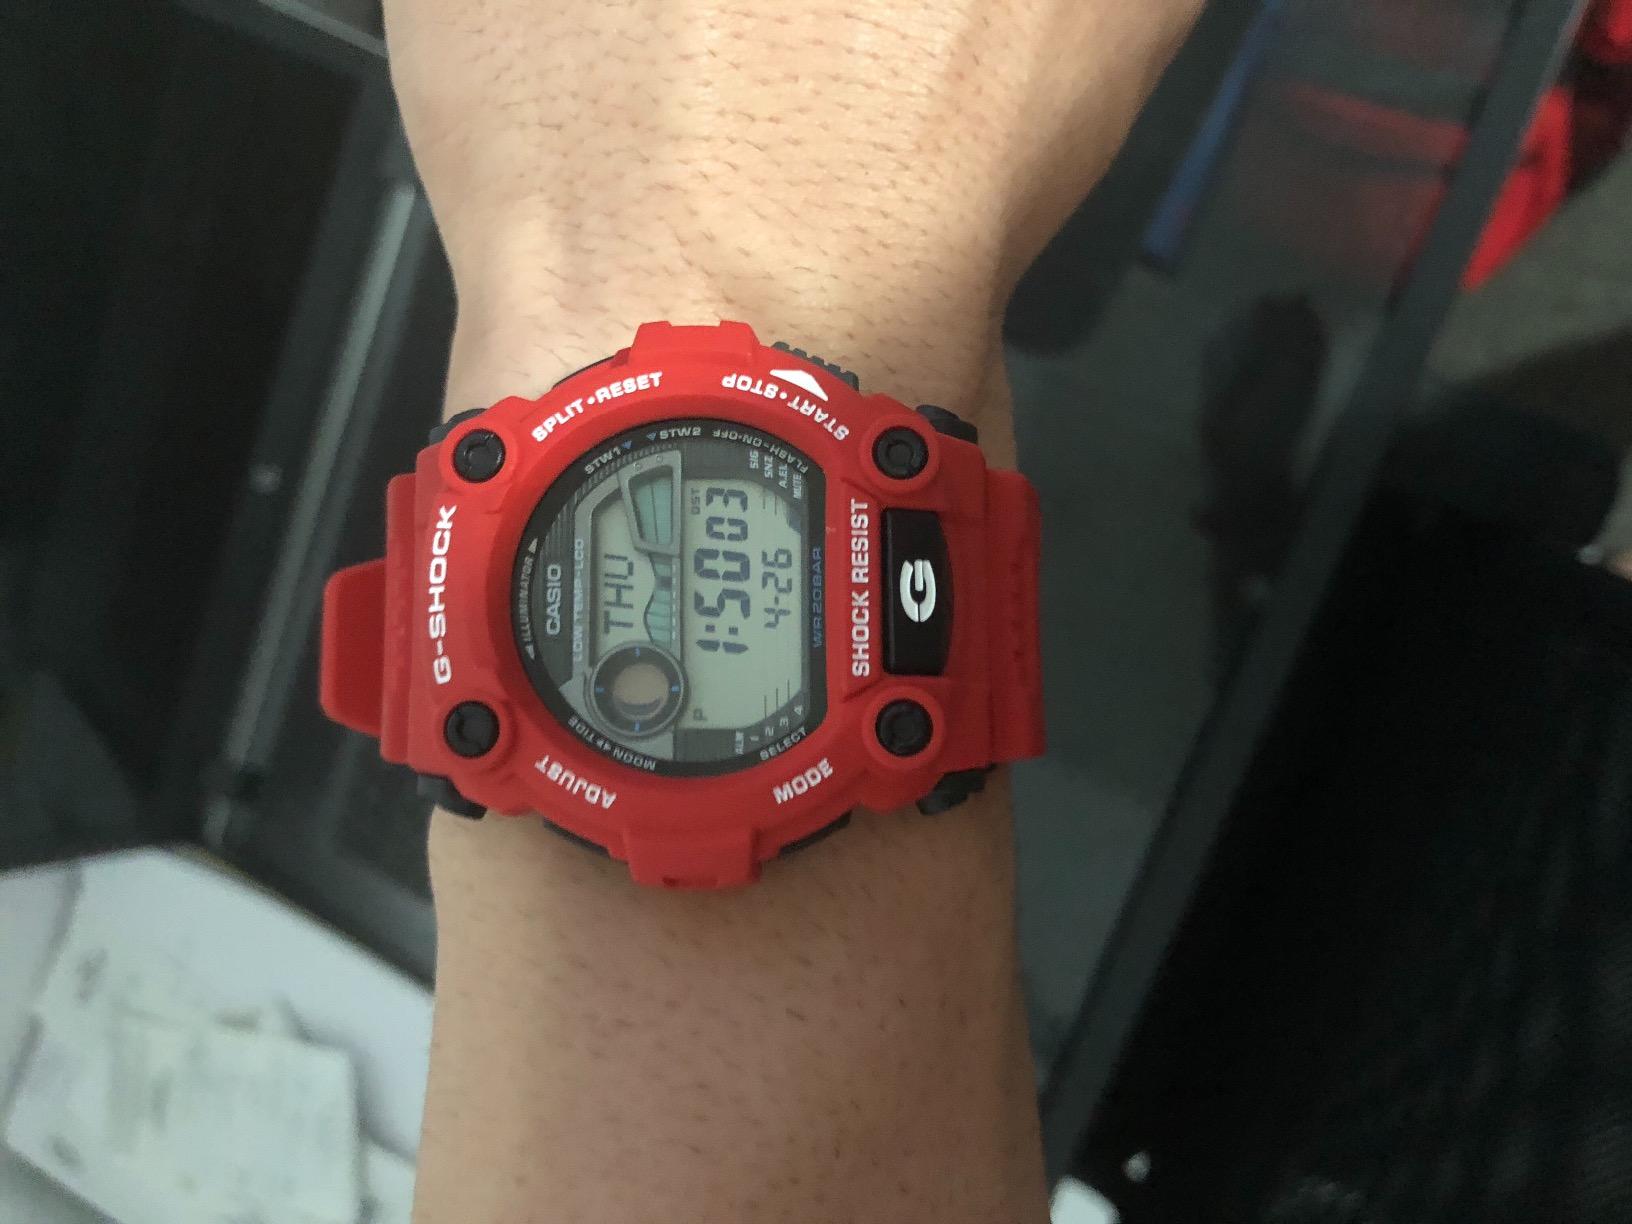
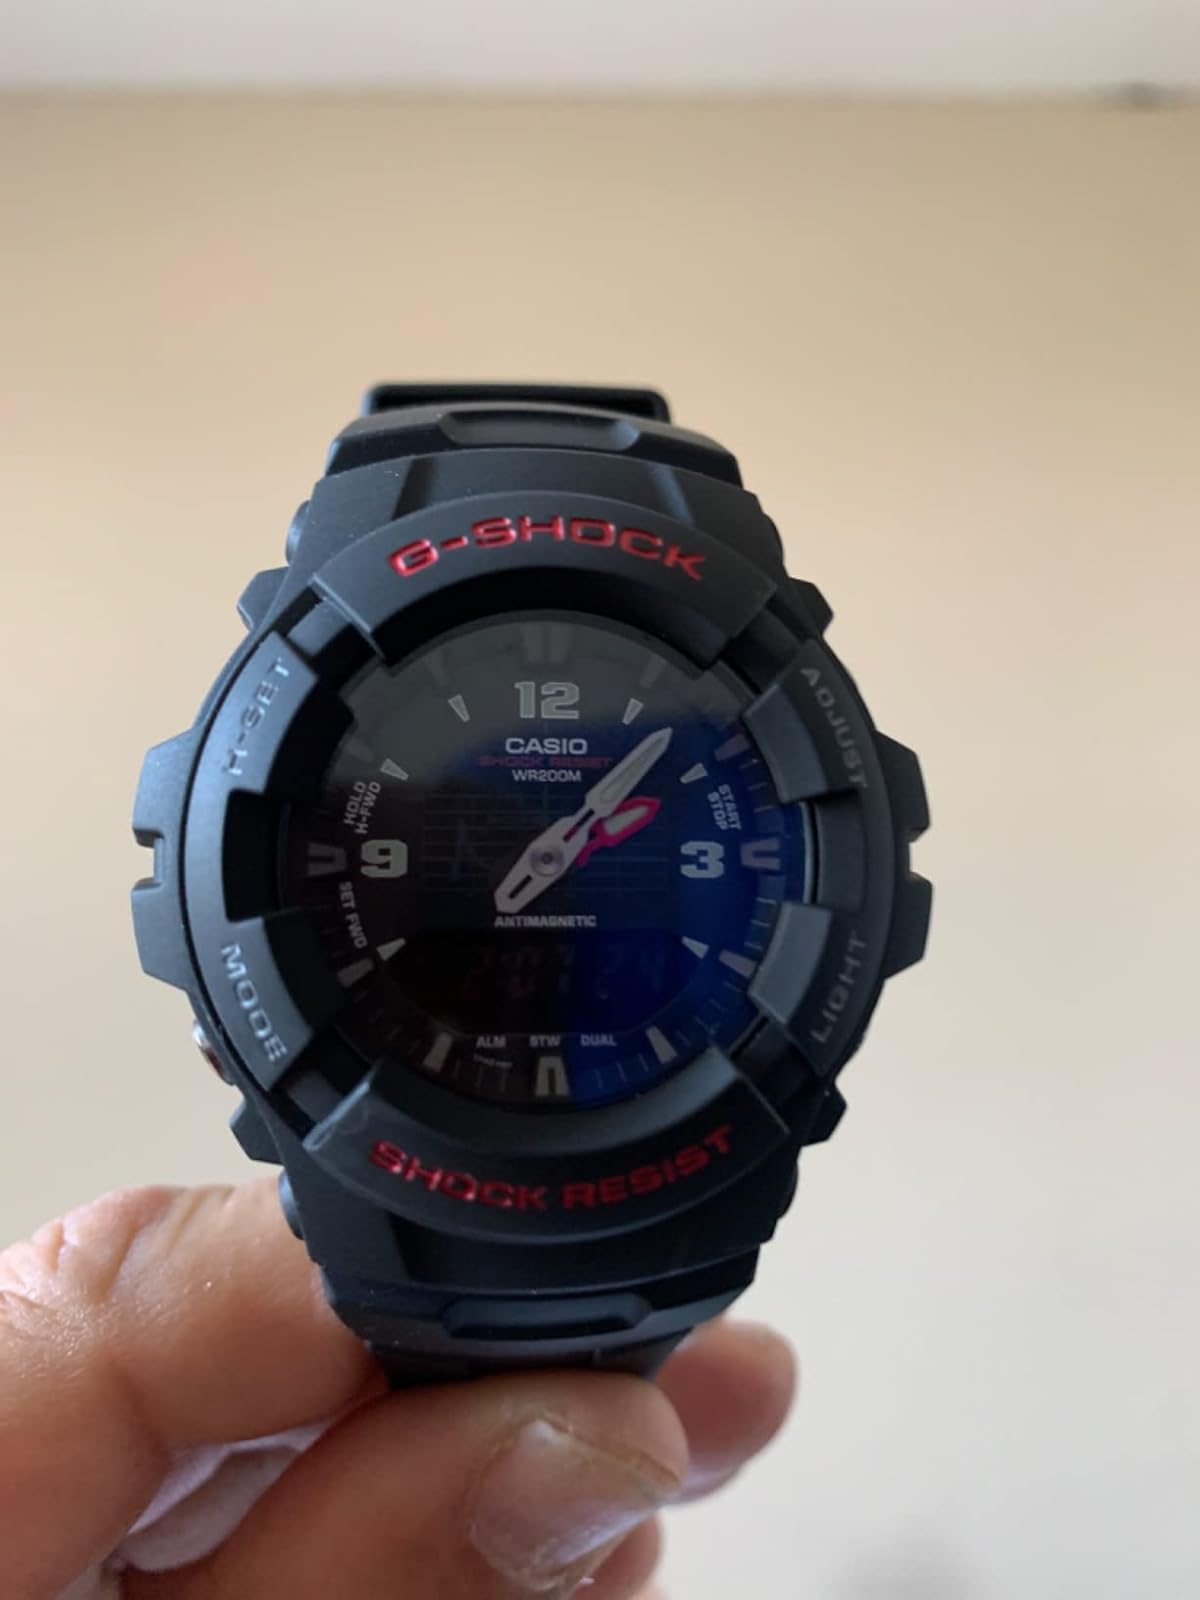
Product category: accessories_watch
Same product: no